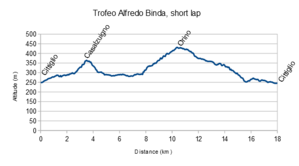
La 43ᵉ édition du Trofeo Alfredo Binda-Comune di Cittiglio a lieu le 18 mars 2018. C'est la troisième épreuve de l'UCI World Tour féminin 2018. Elle est remportée par la Polonaise Katarzyna Niewiadoma.
La 44ᵉ édition du Trofeo Alfredo Binda-Comune di Cittiglio a lieu le 24 mars 2019. C'est la troisième épreuve de l'UCI World Tour féminin 2019. La course est remportée par la Néerlandaise Marianne Vos.
Le Trofeo Alfredo Binda-Comune di Cittiglio est une course cycliste féminine qui se tient tous les ans dans la municipalité de Cittiglio situé dans la Province de Varèse en Lombardie. Le Trofeo Alfredo Binda-Comune di Cittiglio, couru en honneur de l'ancien coureur Alfredo Binda est l'une des épreuves de la Coupe du monde de cyclisme sur route féminine de 2008 jusqu'en 2015. En 2016, elle intègre l'UCI World Tour féminin.